Mang Kanor

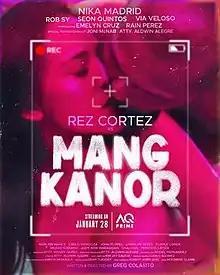
Promotional release poster

Mang Kanor is a 2023 Philippine independent erotic film written and directed by Greg Colasito. It stars Rez Cortez in the title role. The film is about how the life of a businessman changed when his sex videos became viral.